Sir John Smythe (soldier)

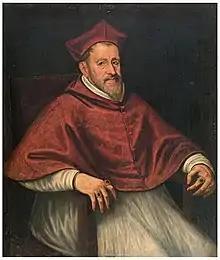
"El cardenal Gaspar Quiroga" (1580) by Tintoretto; Smythe's tenure as Spanish ambassador was marked by his hostile relations with the General Inquisitor, Gaspar de Quiroga, culminating in a violent outburst of Smythe in Quiroga's residence.

Smythe's father died on 26 August 1552, and Smythe came into his inheritance as his father's heir. Almost immediately, Smythe began to sell off portions of this inheritance to fund his life as self-sufficient member of the English gentry. Sometime in the 1550s, Smythe set off from England in voluntary exile in order to gain military experience in the Continent. He volunteered in France, the Low Countries, and Hungary; in Hungary he fought in the ongoing Ottoman–Habsburg wars against the Turks in 1566, for which he caught the attention of the Holy Roman Emperor, Maximilian II. Smythe joined with a group of Protestant volunteers to fight alongside Philip II of Spain in the Mediterranean front of these wars.